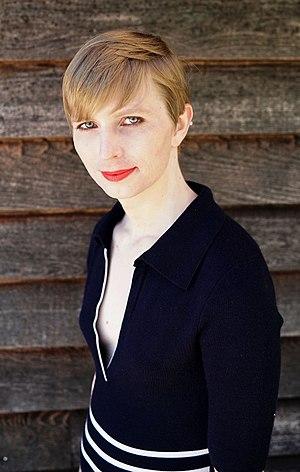
Chelsea Elizabeth Manning, née Bradley Edward Manning le 17 décembre 1987 à Crescent, est une ancienne analyste militaire de l'Armée des États-Unis de nationalité américano-britannique qui a été condamnée et incarcérée pour trahison.